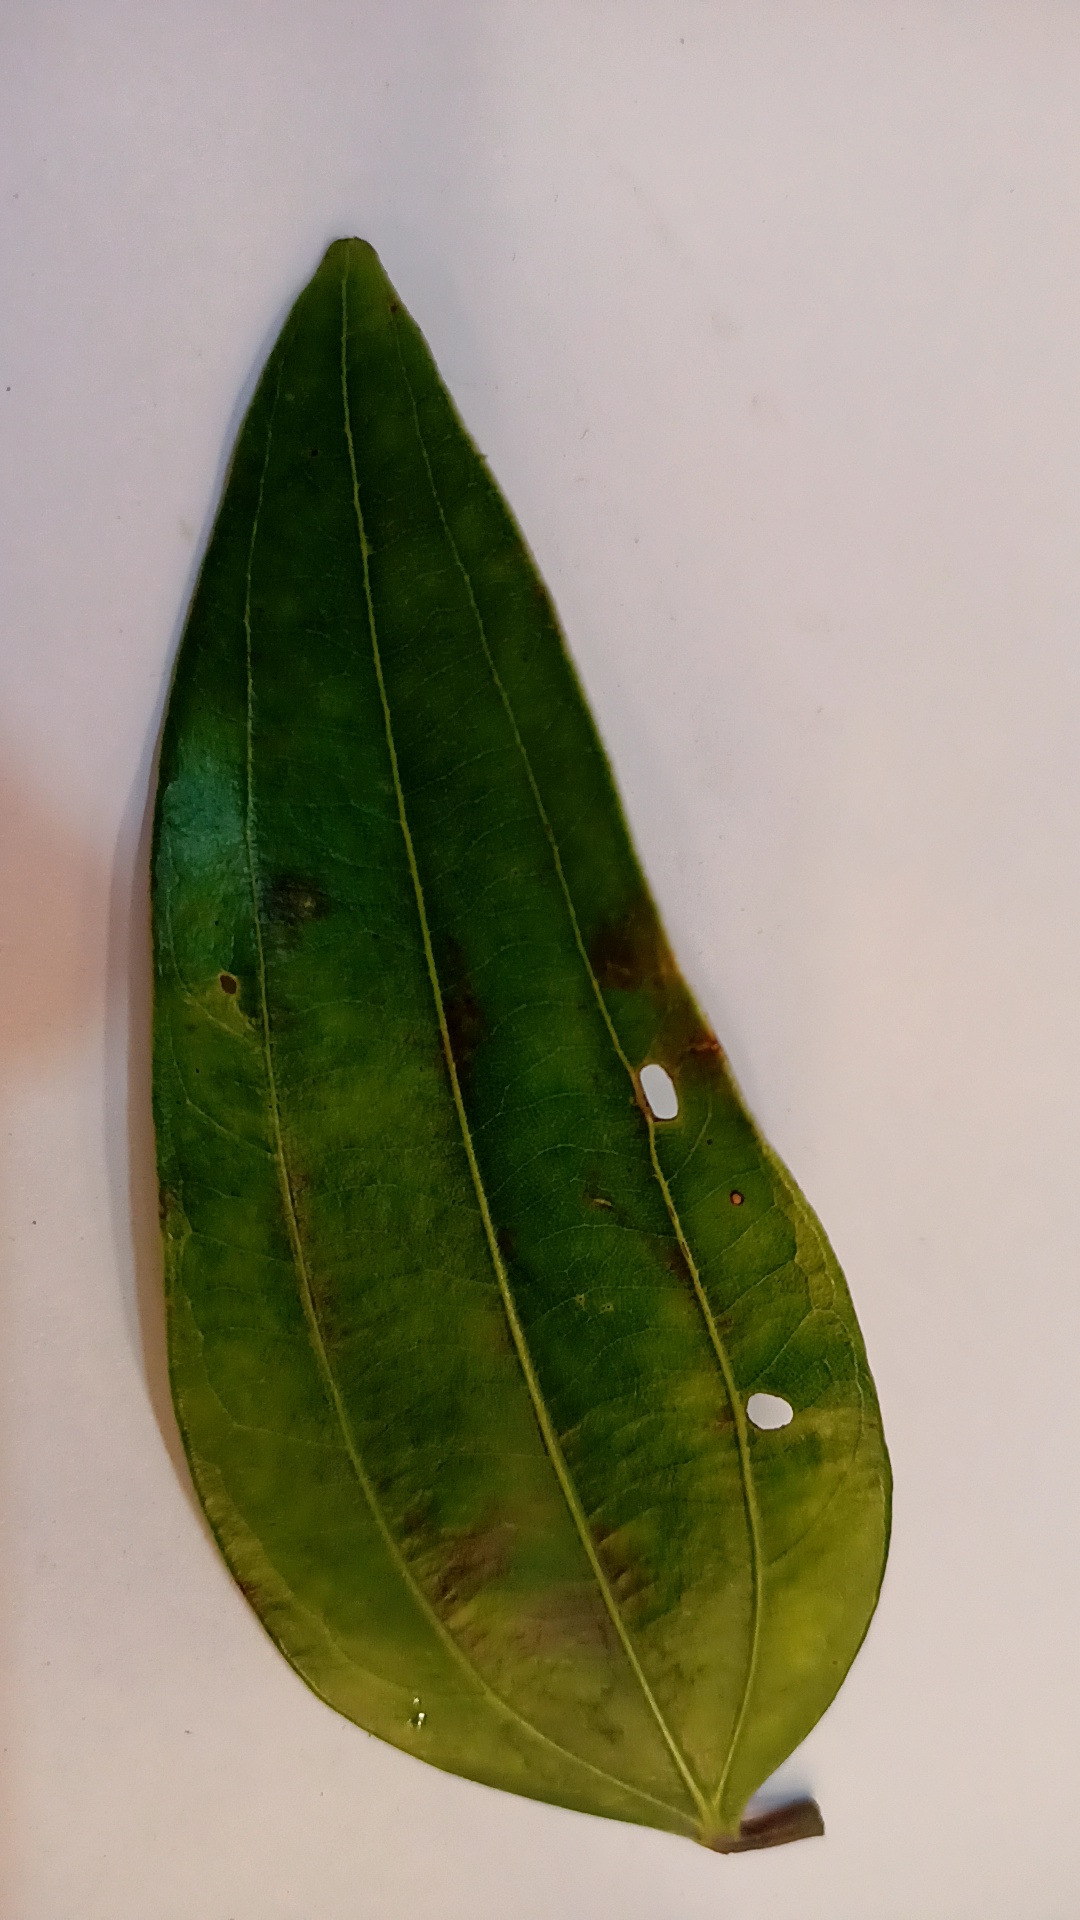
Label: Disease